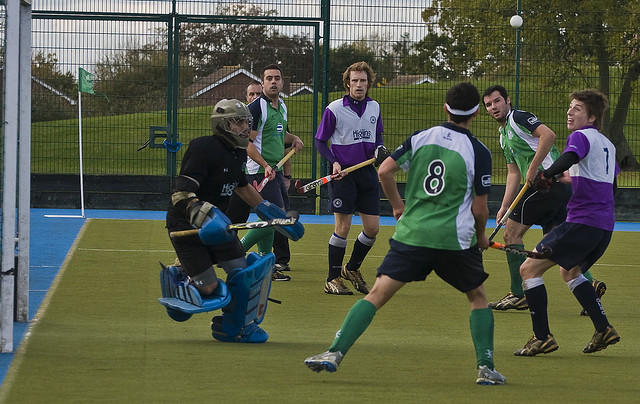
những người đàn ông đang cầm gậy và đứng thành vòng tròn ở trên sân